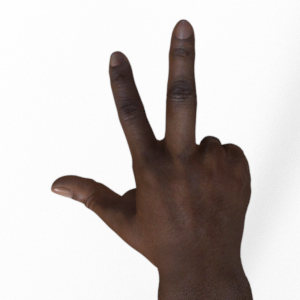
Label: scissors